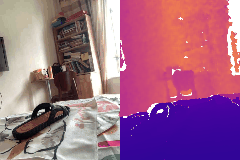
Label: shoe